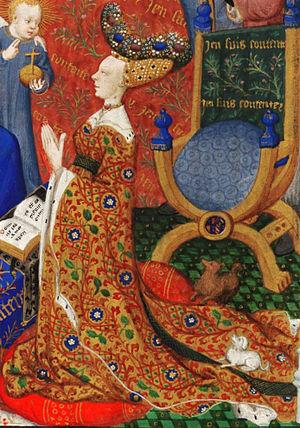
Anne de Bourgogne, duchesse de Bedford, comtesse de Kendal et de Richmond et baronne d'Elbeuf, née en septembre 1404 et morte le 14 novembre 1432, est une aristocrate bourguignonne.
Jean de Lancastre, 1ᵉʳ duc de Bedford, est un membre de la famille royale d’Angleterre. Troisième fils d'Henri IV et de Marie de Bohun, il est le frère puîné du roi Henri V. À la mort de ce dernier, il prend le titre de régent du royaume de France du fait de la minorité de son neveu Henri VI, proclamé roi de France et d'Angleterre en application du traité de Troyes.